Newlyweds: The First Year

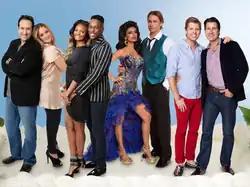
John Lagoudes, Kathryn Bougadis, Kimberly V. Gedeon, Alaska Gedeon, Tina Sugandh, Tarz Ludwigsen, Blair Late and Jeff Pedersen (from left)

Kimberly is a celebrity stylist from the Bronx, while Alaska works as a director of Artist and Repertoire at Warner Bros. Records and is from Brooklyn; the couple now lives in Harlem, NY. The duo bounce between Los Angeles and New York City as they balance their marriage and careers. Kim dreams of starting a family in Harlem but Alaska's business prevents them from doing that. Alaska and Kim's religious beliefs provide them with a strong balance.